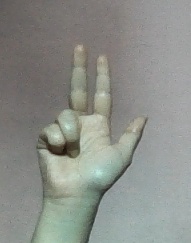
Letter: al